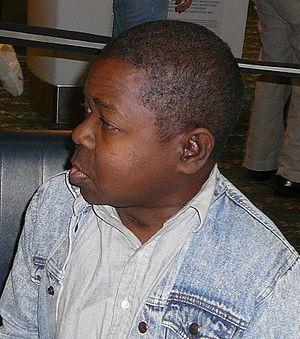
Les Afro-Américains, sont le groupe ethnique formé par les citoyens des États-Unis d’ascendance totale ou partielle d'Afrique subsaharienne. La grande majorité des Afro-Américains sont des descendants d'esclaves déportés entre 1619 et 1810.